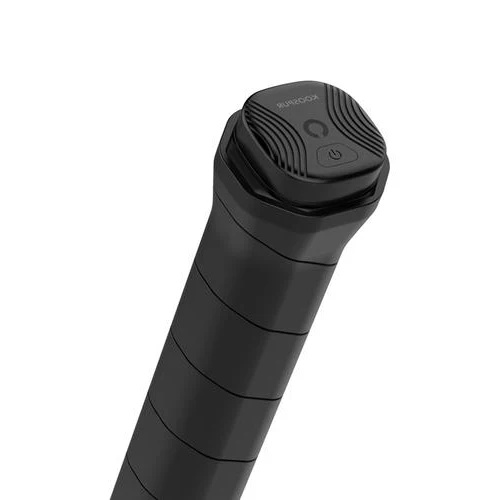
Sandsberg | Smarter Tennisschläger Sensor
Brand: Sandsberg
Category: Sporting Goods > Athletics > Tennis > Tennis Training Aids > Tennis Fitness Equipment